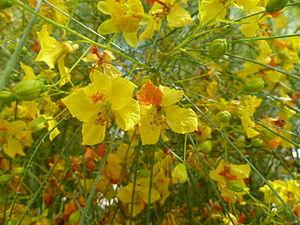
L’Épine de Jérusalem est une espèce d'arbre de la famille des Fabaceae.